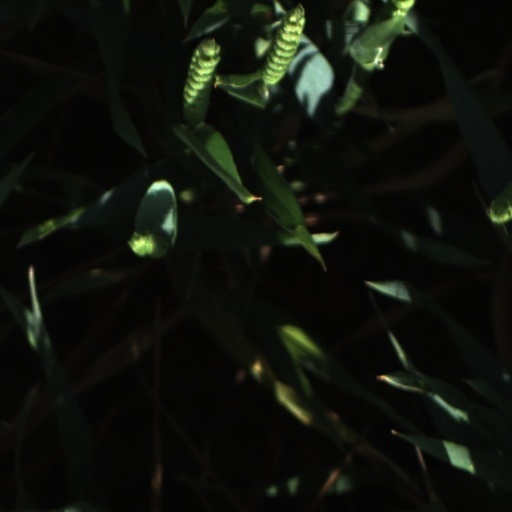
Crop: wheat